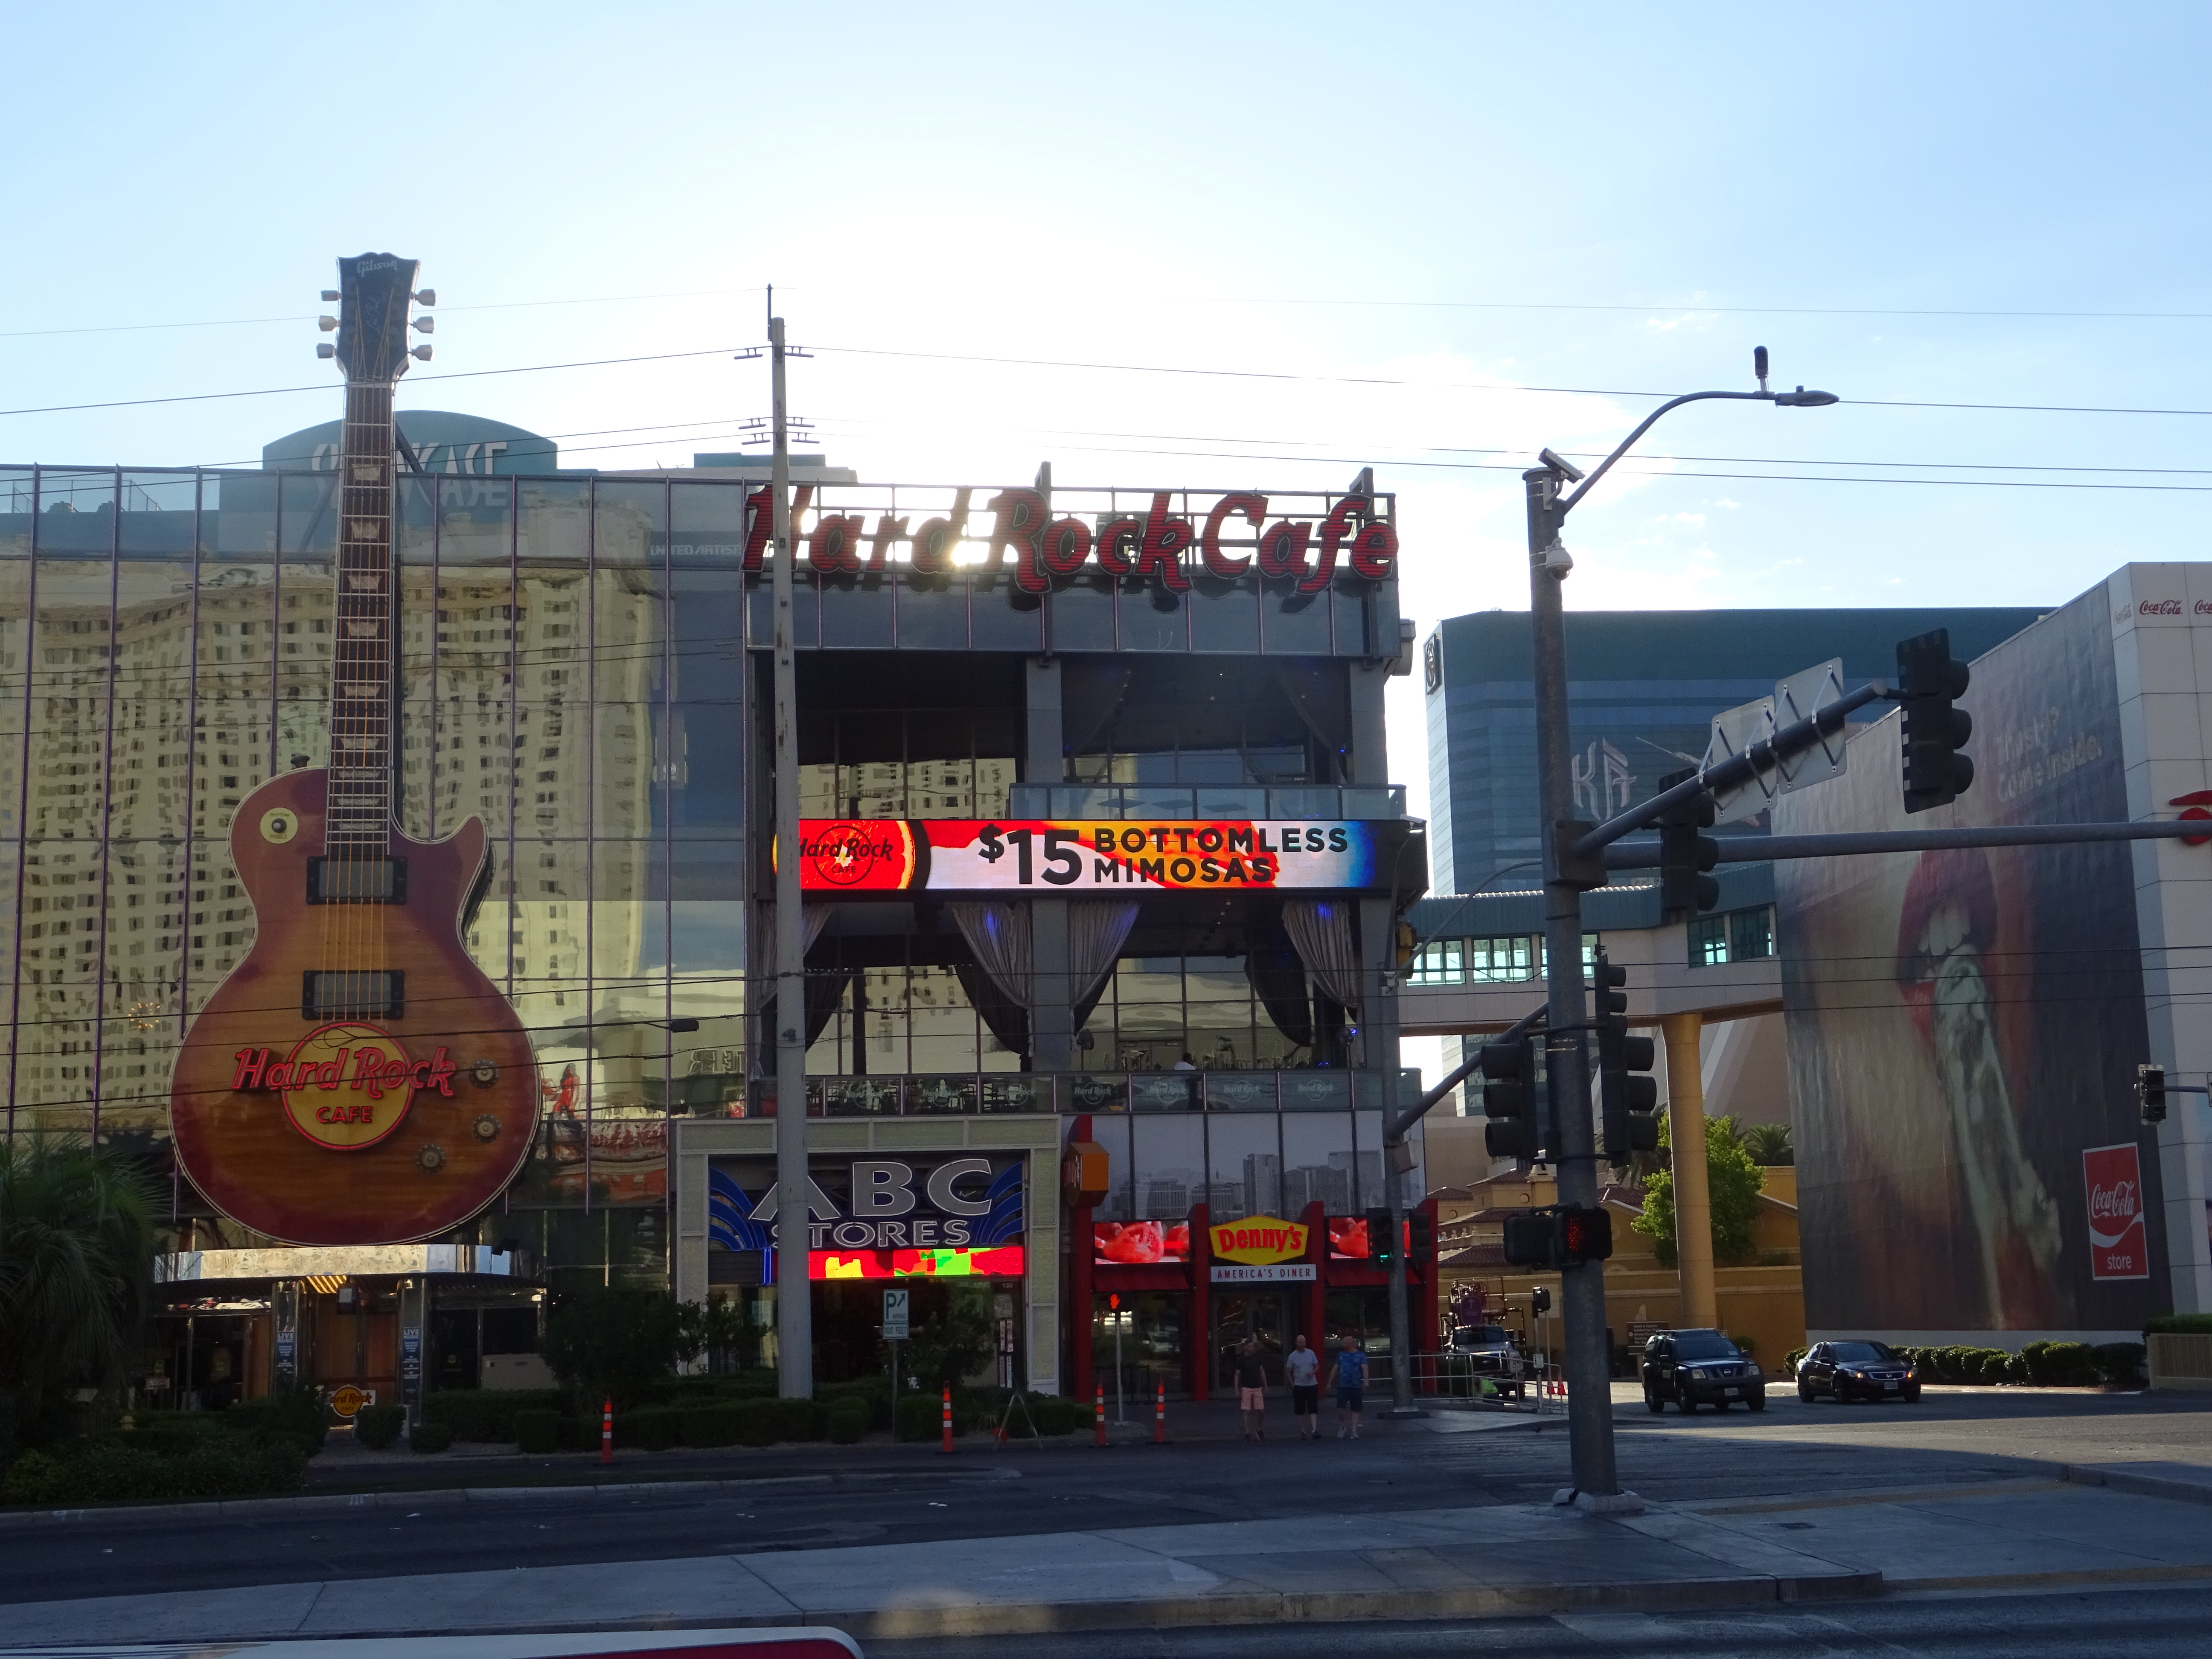
hard, rock, cafe, las vegas, nevada, transport, sky, urban area, town, architecture, city, road, street, downtown, building, metropolitan area, neighbourhood, asphalt, signage, advertising, vehicle, electricity